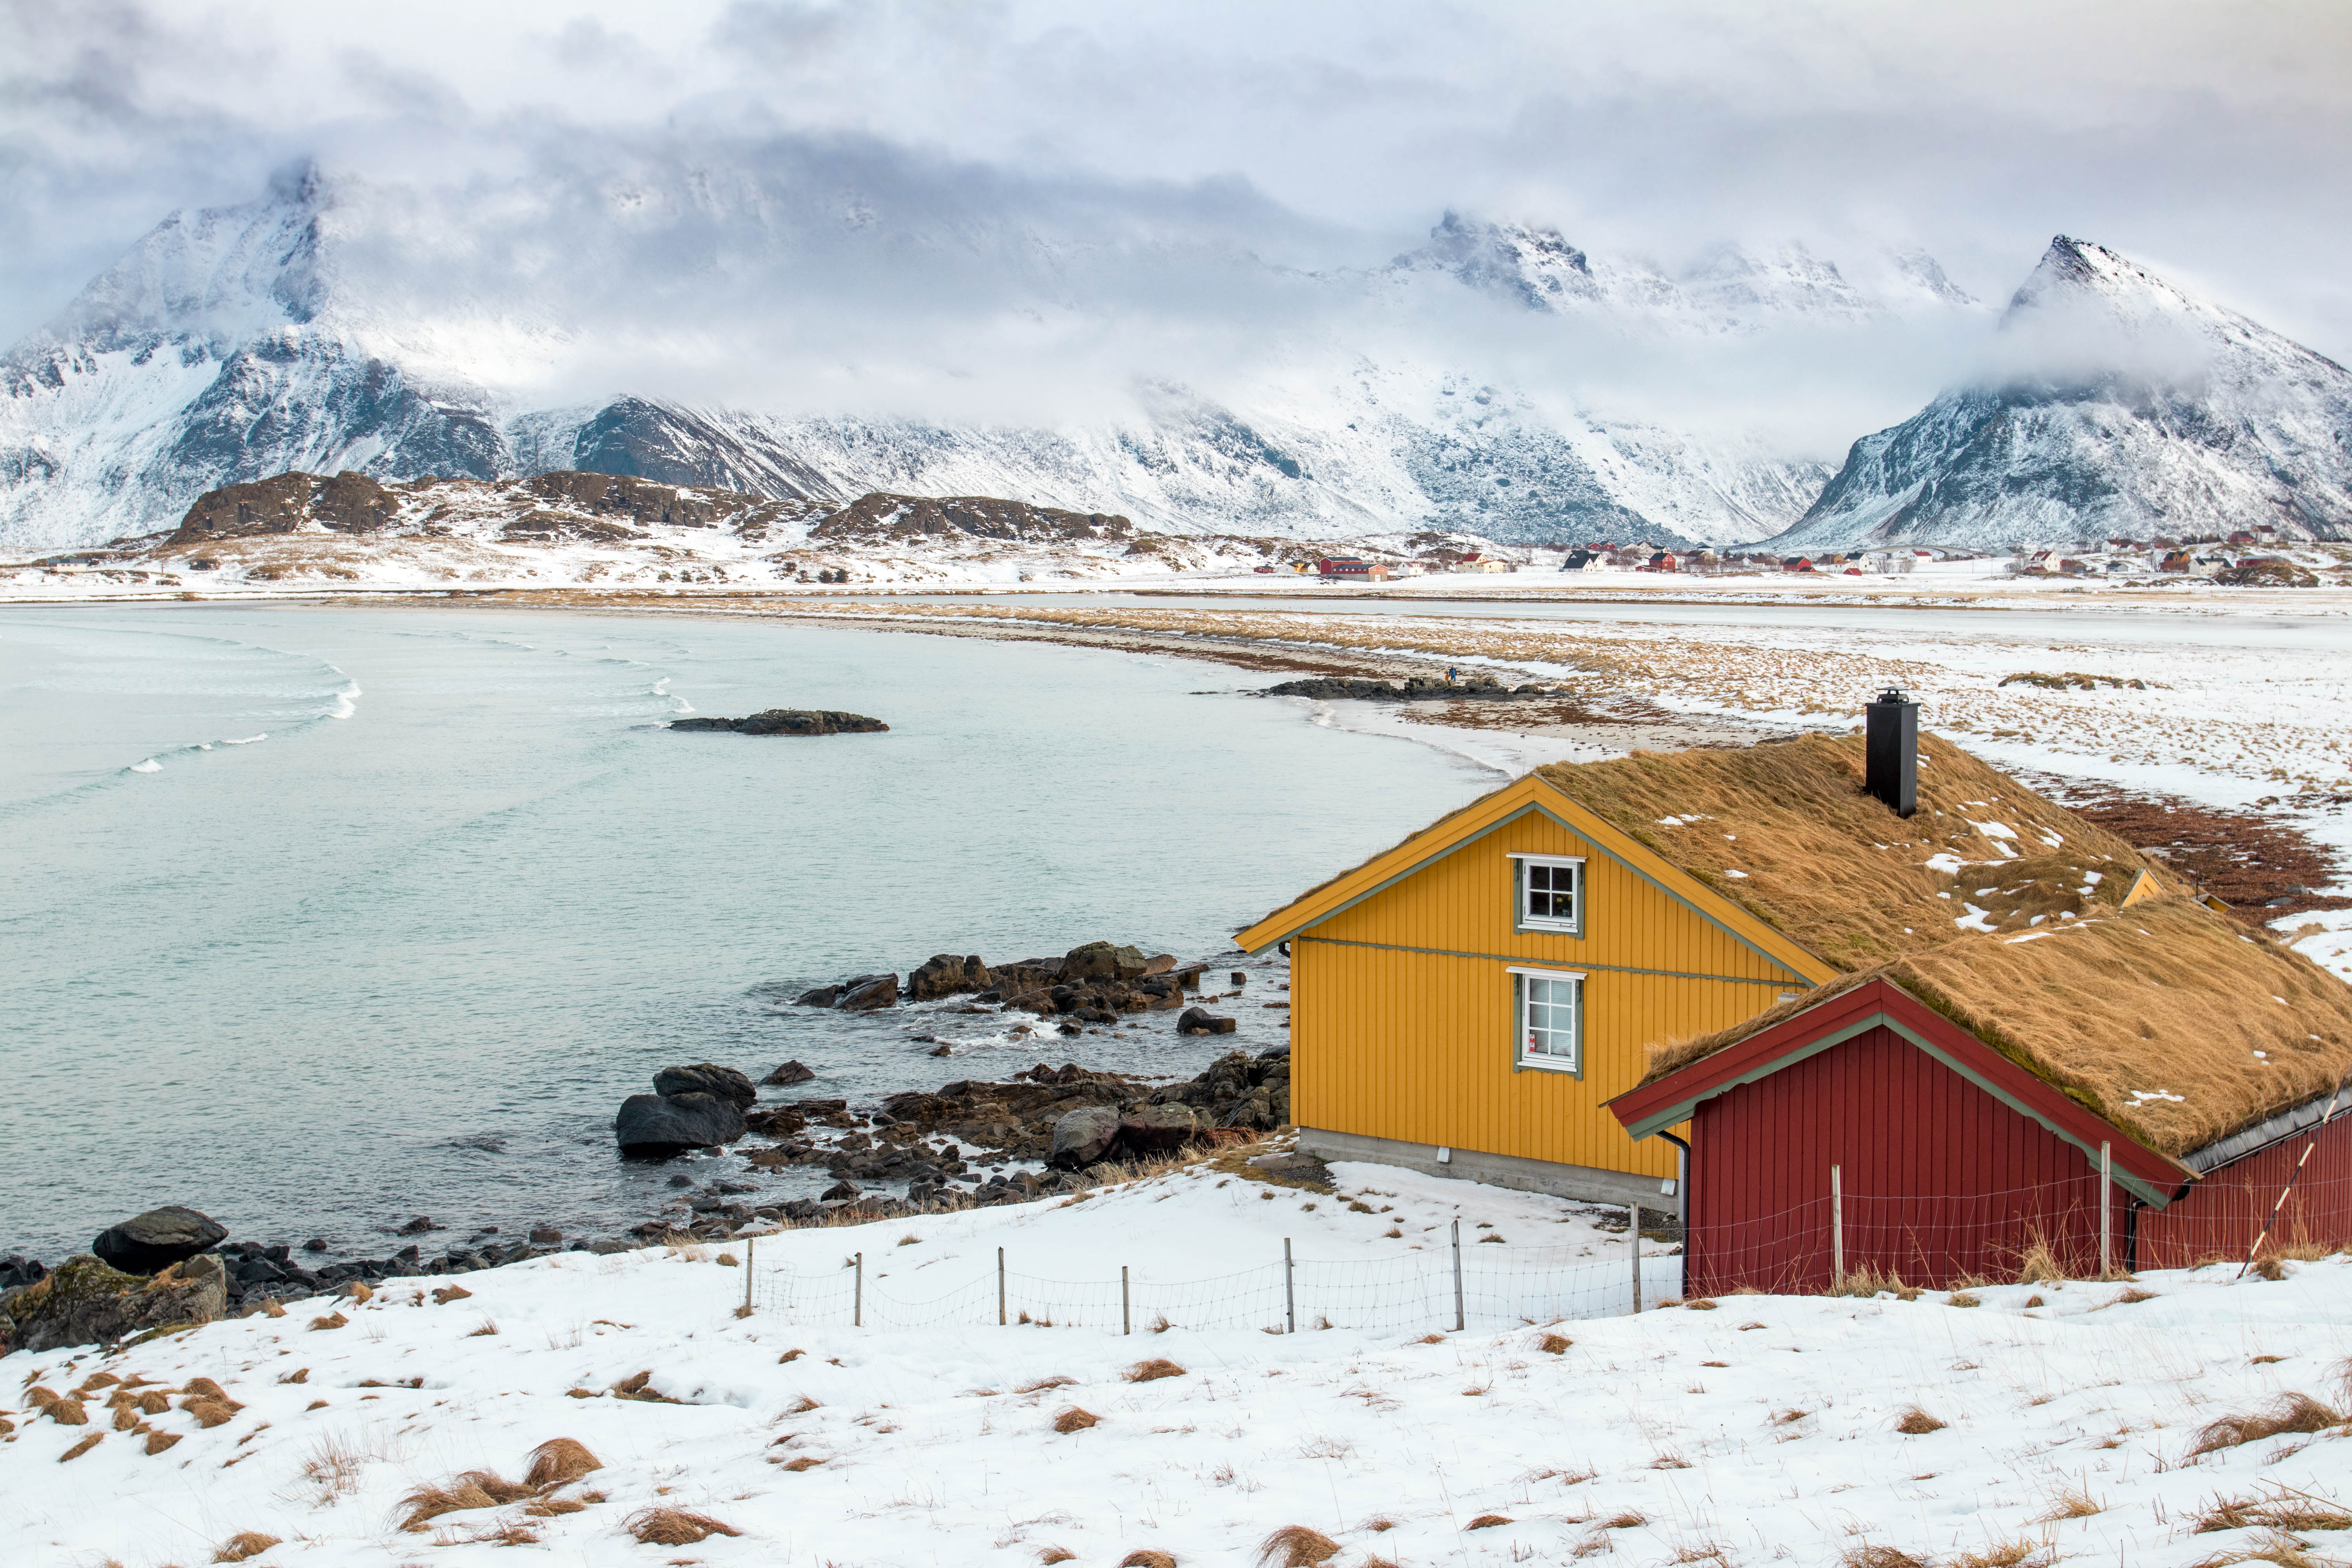
landscape, sea, ocean, mountain, snow, winter, house, lake, mountain range, ice, cabin, weather, arctic, season, alps, rural area, mountainous landforms, geological phenomenon